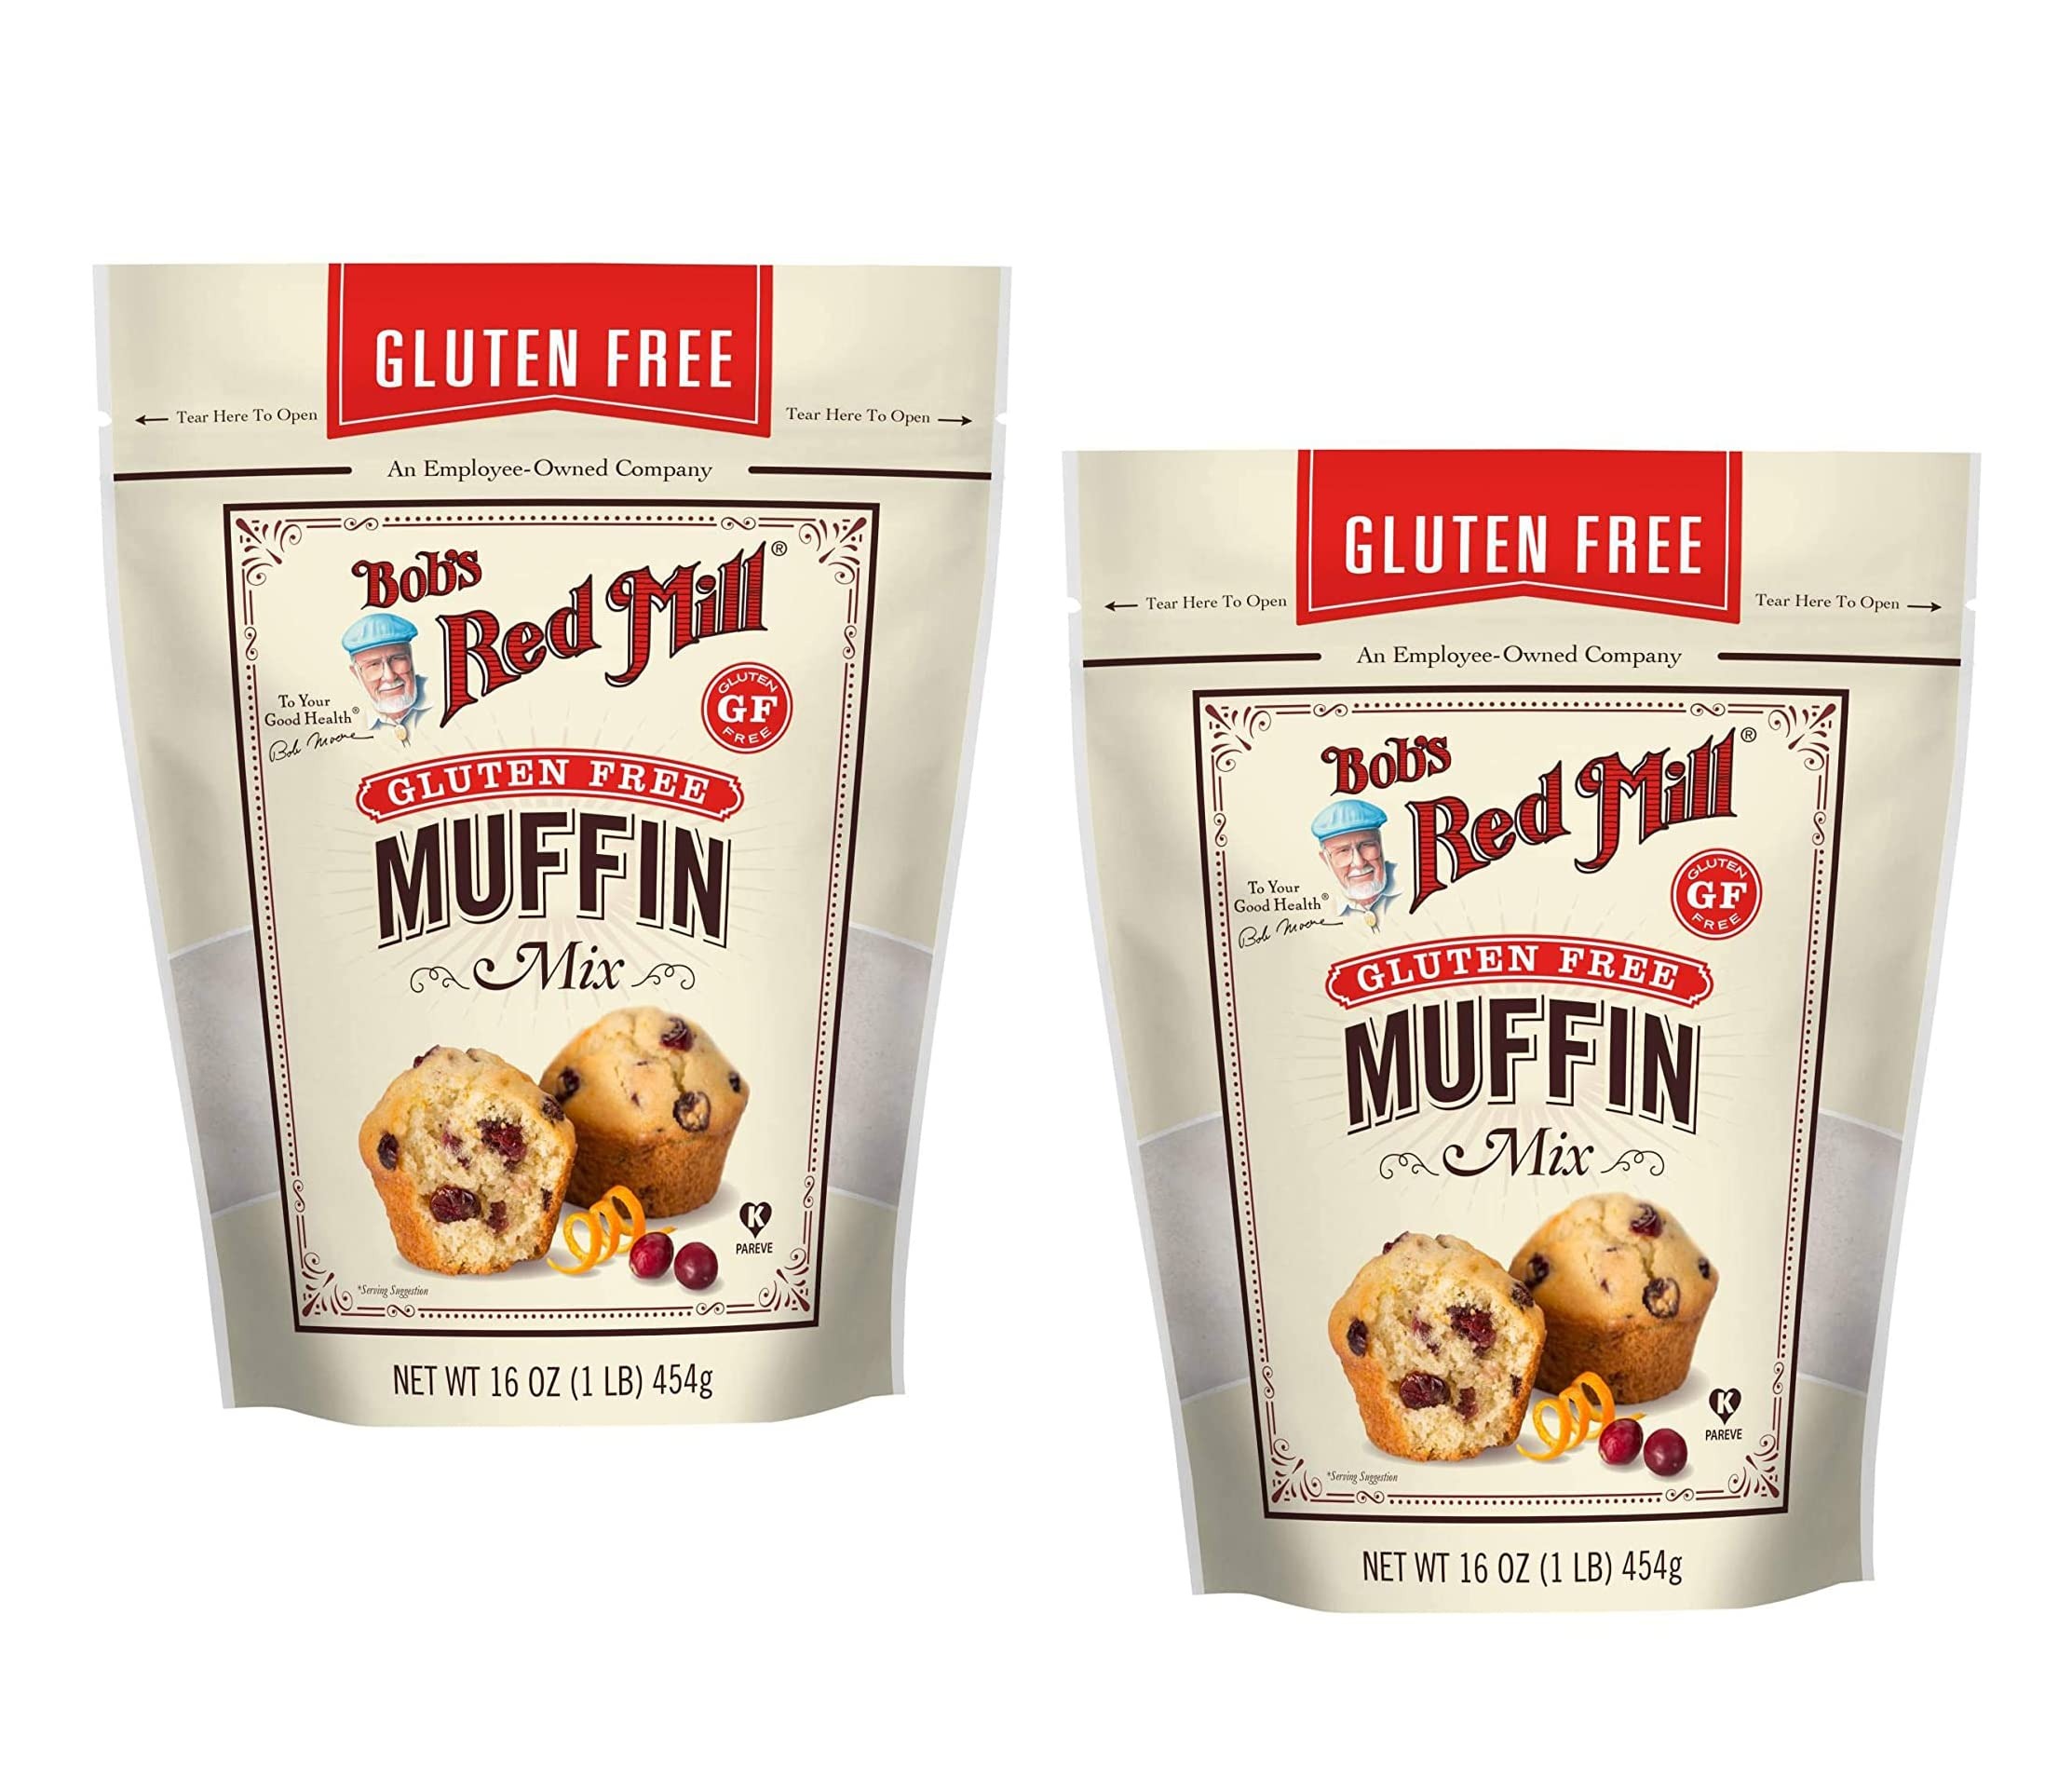
Item Name: Bob's Red Mill Gluten Free Muffin Mix, 16 Oz (Pack of 2)
Bullet Point 1: Two, 16 oz. Bag (2 lbs.)
Bullet Point 2: Gluten Free; Vegetarian; Kosher Pareve
Bullet Point 3: Manufactured in a dedicated gluten free facility
Bullet Point 4: Customizeable and easy to prepare
Bullet Point 5: Whole Grain ingredients
Product Description: Bob's Red Mill Gluten Free muffin Mix is a foolproof mix that yields tender, moist, and delicious Gluten Free muffins in just about 30 minutes, beginning to end! No dairy ingredients are in the mix and it's totally customizable so you can add your favorite mix-ins. We've included some ideas on the back of the package, but we always encourage creativity when it comes to baking. Banana Nut, Cranberry Orange, spicy chocolate, cheddar and chive breakfast muffins - anything your imagination can come up with! Made with whole grain ingredients and is super simple to prepare.
Value: 2.0
Unit: Count

Price: 14.295